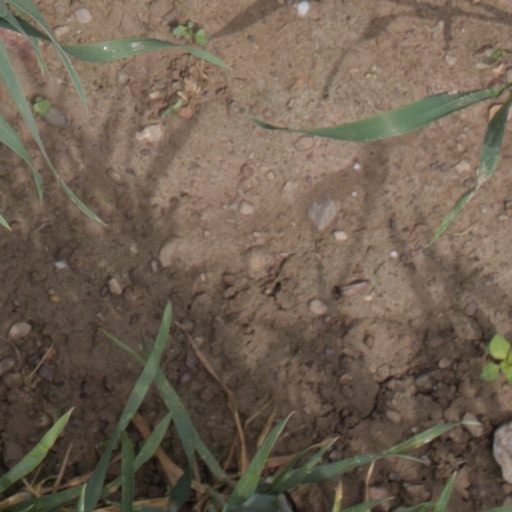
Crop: wheat